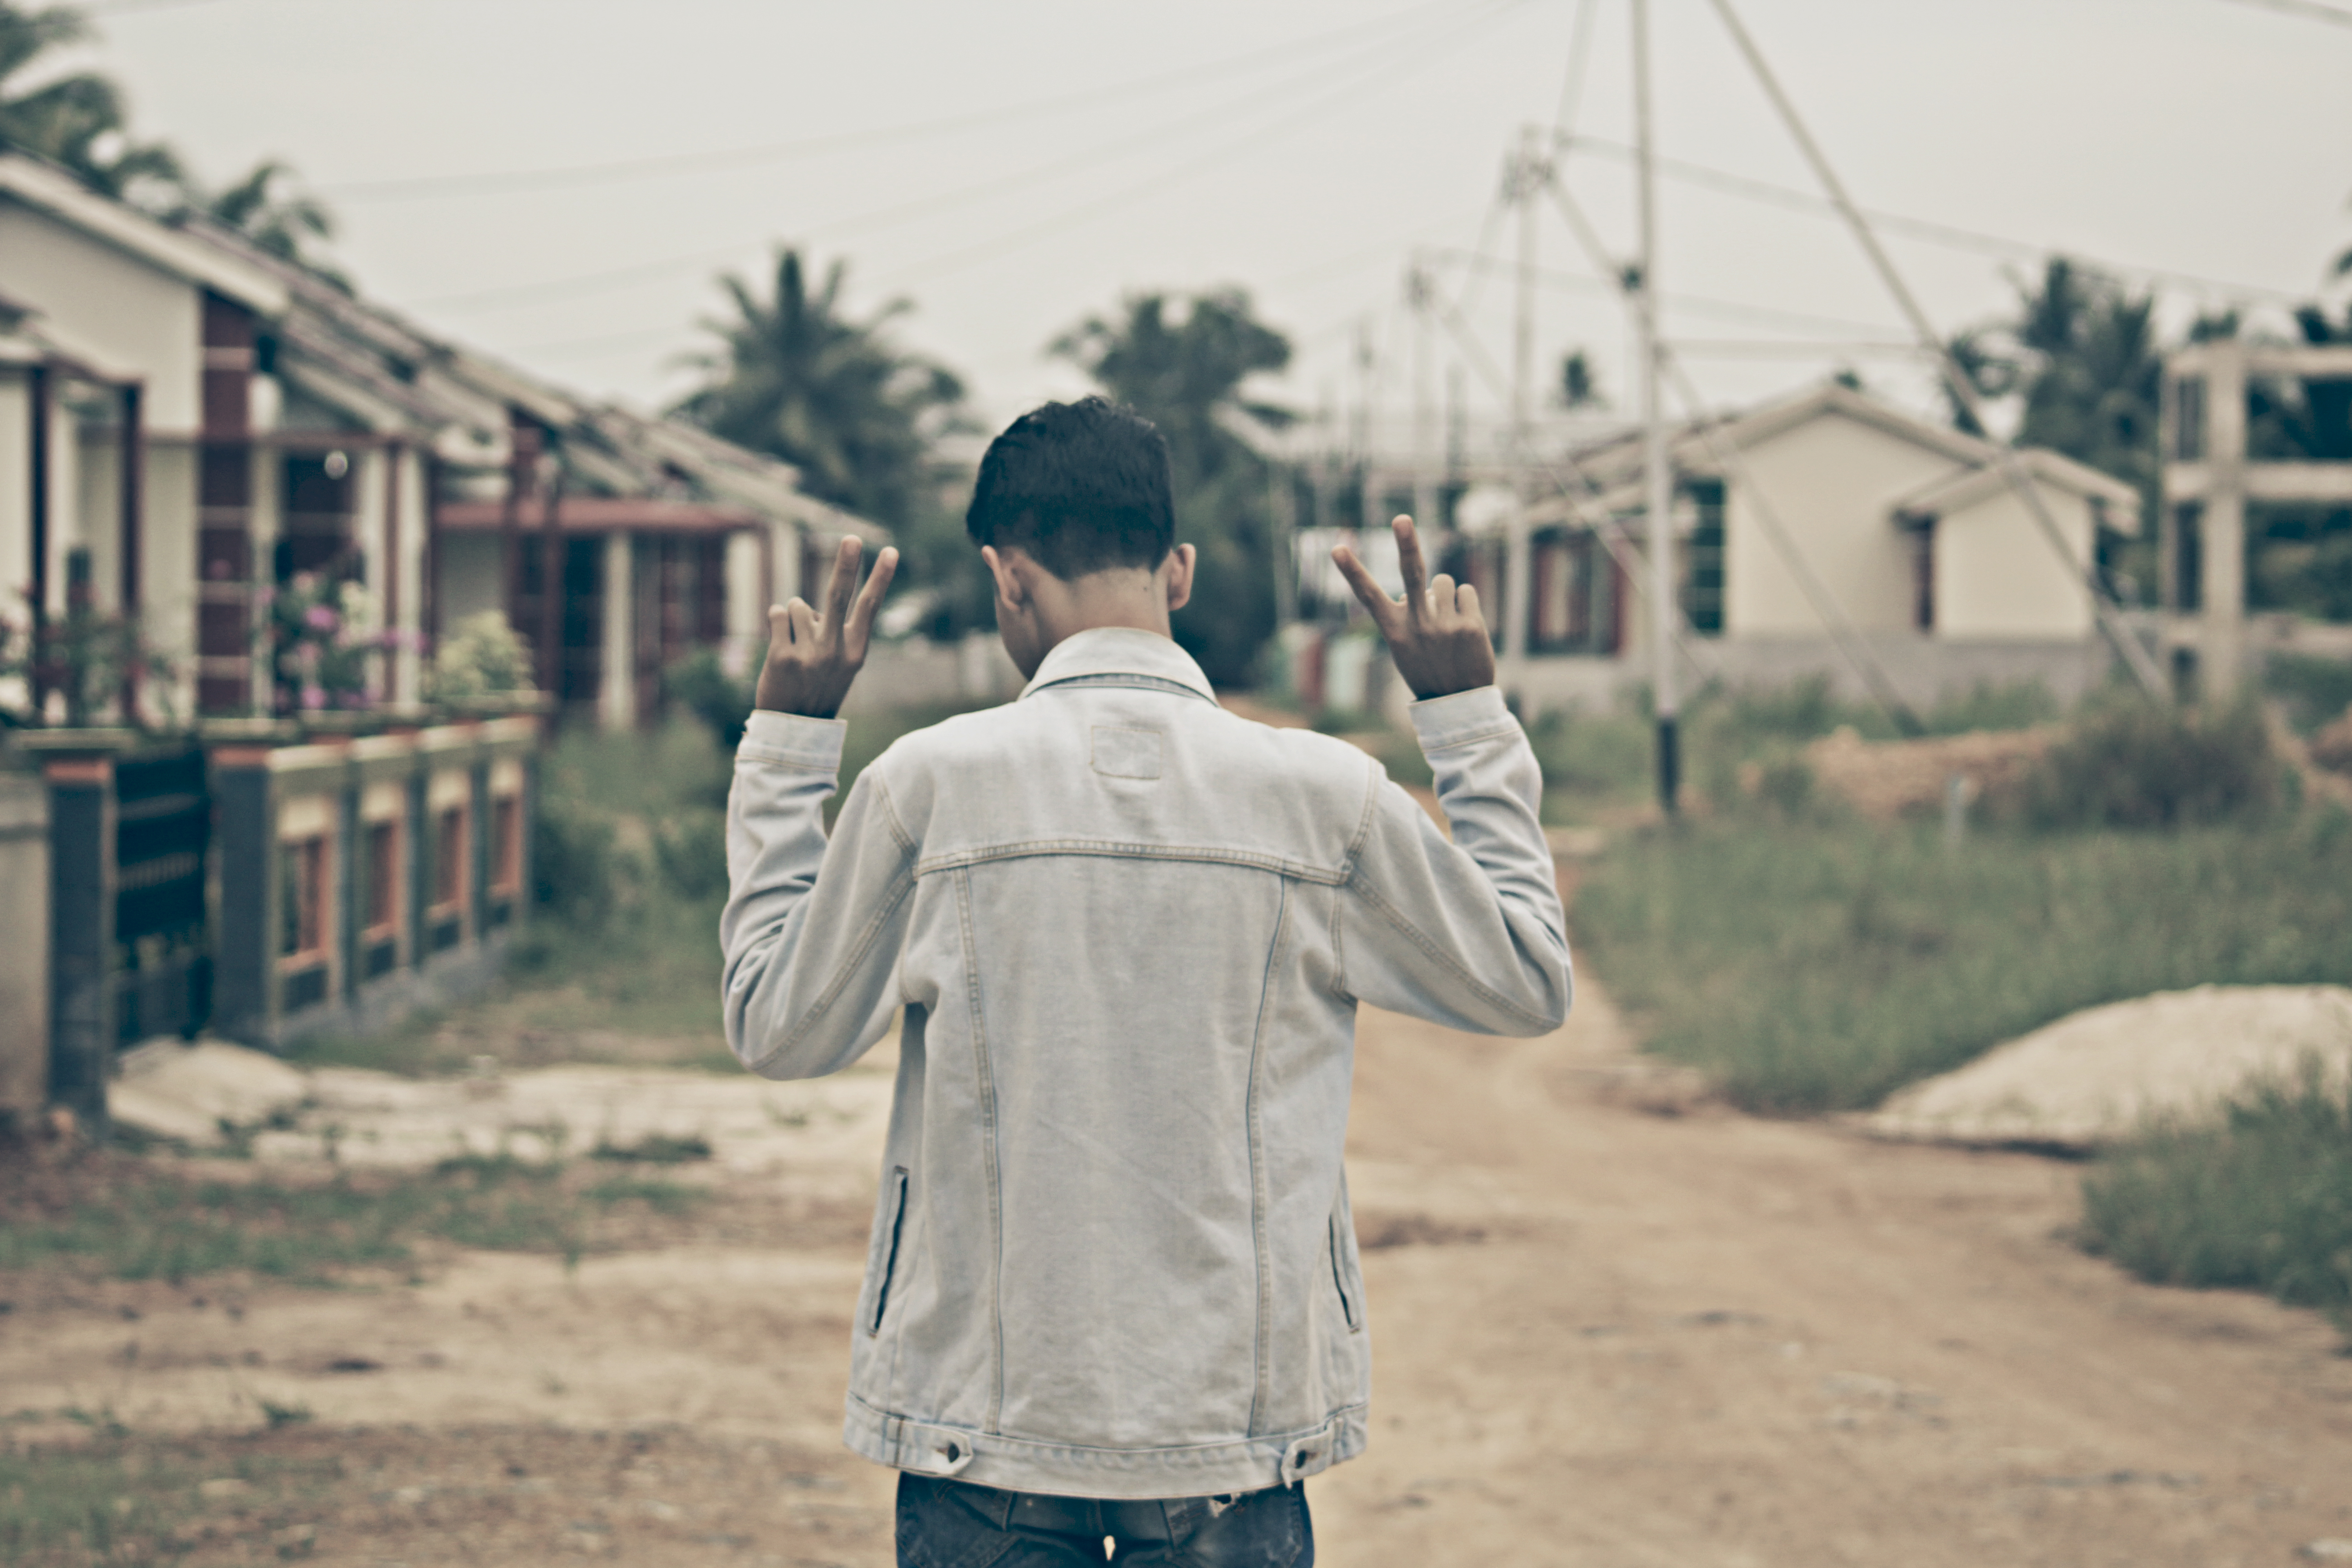
boy, photograph, snapshot, black and white, photography, monochrome, street, tree, rural area, monochrome photography, smile, house, plant, road, tourism, style, residential area, village, travel